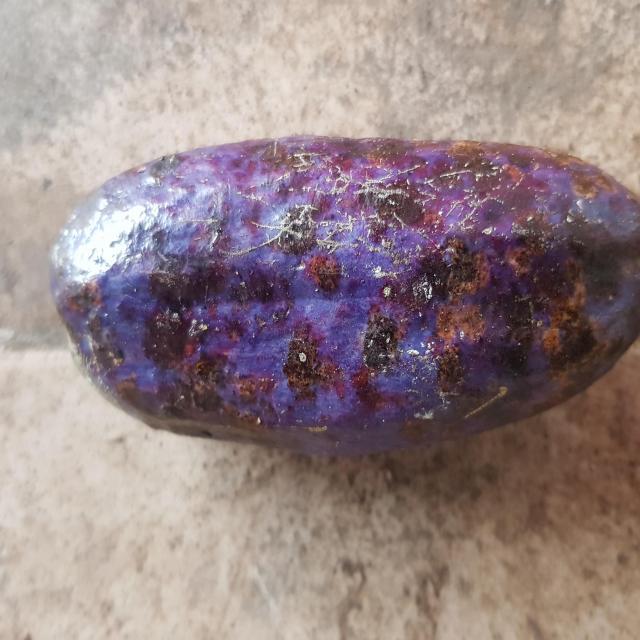
Plum grade: spotted